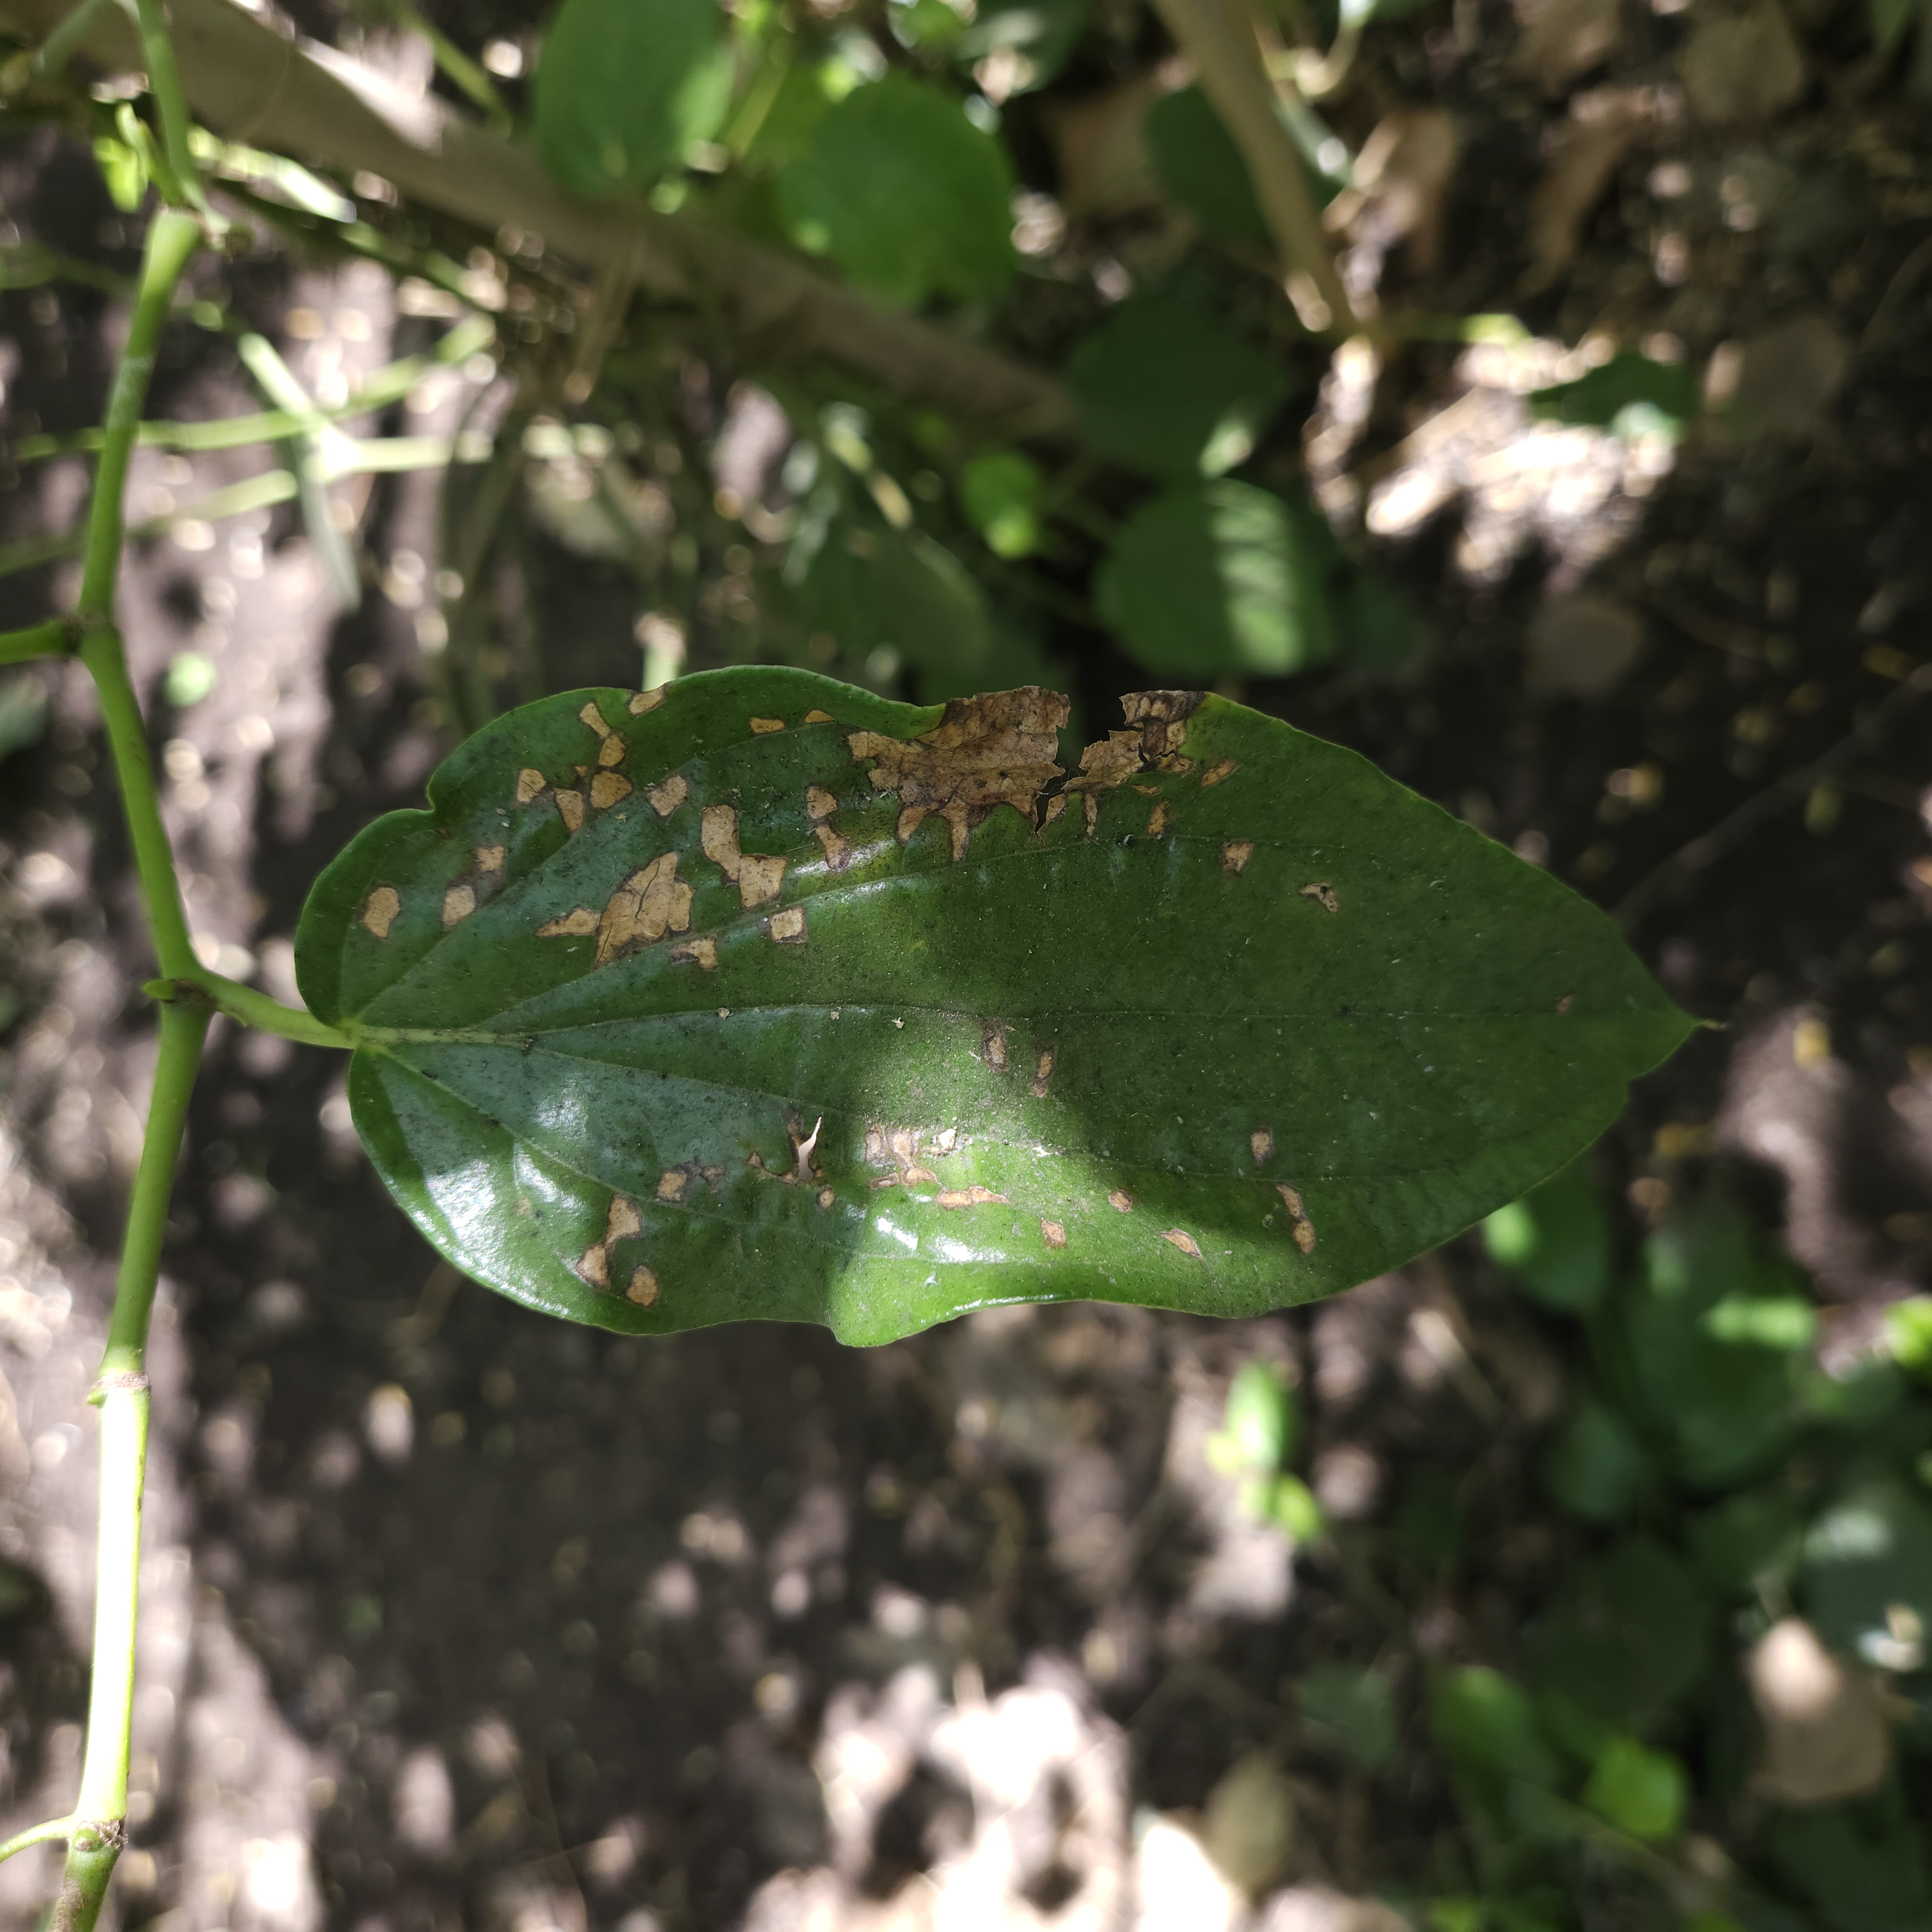
Label: Diseased